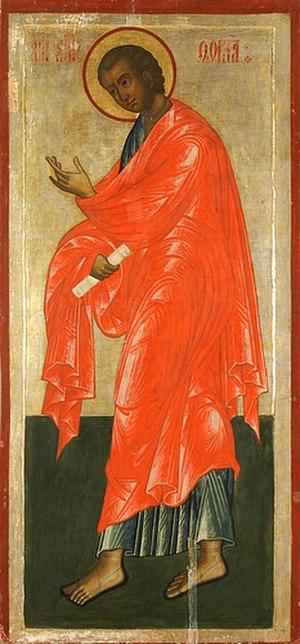
La présente liste ne se veut pas exhaustive. Elle se propose de mentionner un choix de saints parmi les plus vénérés par l'Église orthodoxe selon les dates du calendrier grégorien. Les dates du calendrier julien sont les mêmes mais correspondent, dans le calendrier grégorien, à une date postérieure de 13 jours. Elle les classe par collège, selon une logique qui prévaut lors de la composition du programme iconographique destiné à décorer les murs d'une église. Quelques saints peuvent figurer dans deux collèges différents.